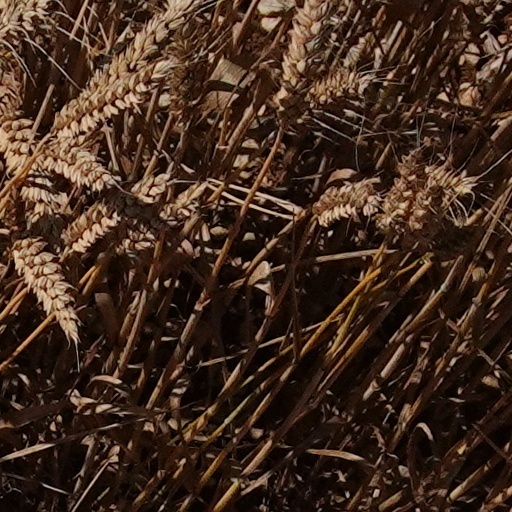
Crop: wheat